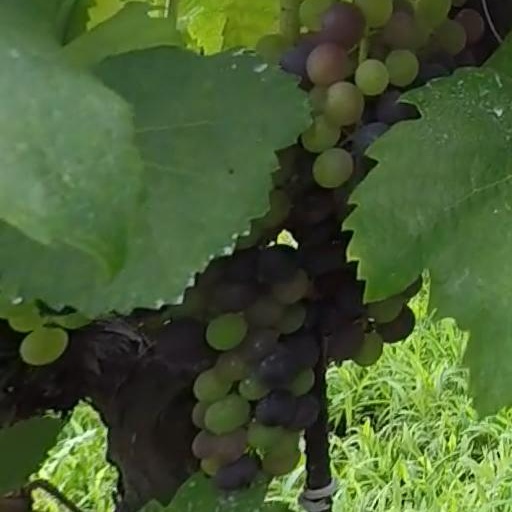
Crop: grape